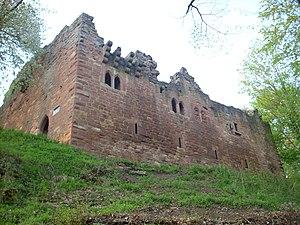
Château du Nouveau-Windstein (Alsace - France)